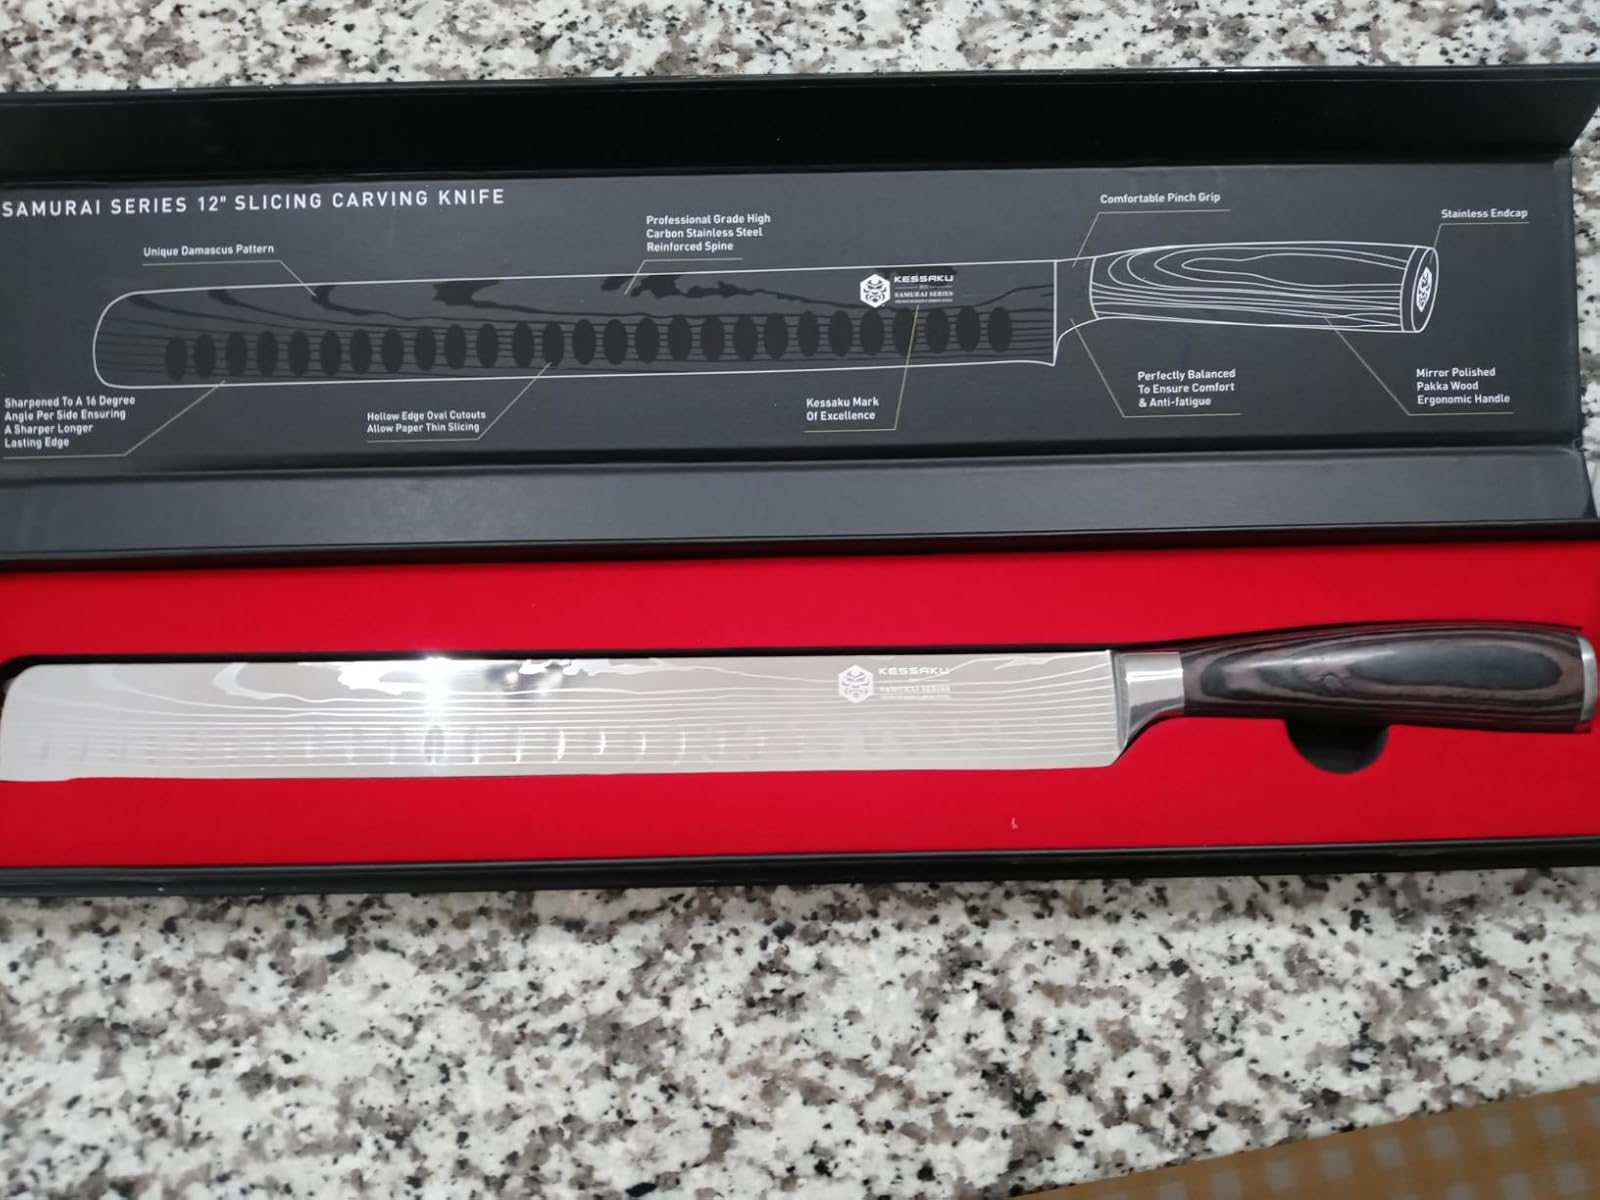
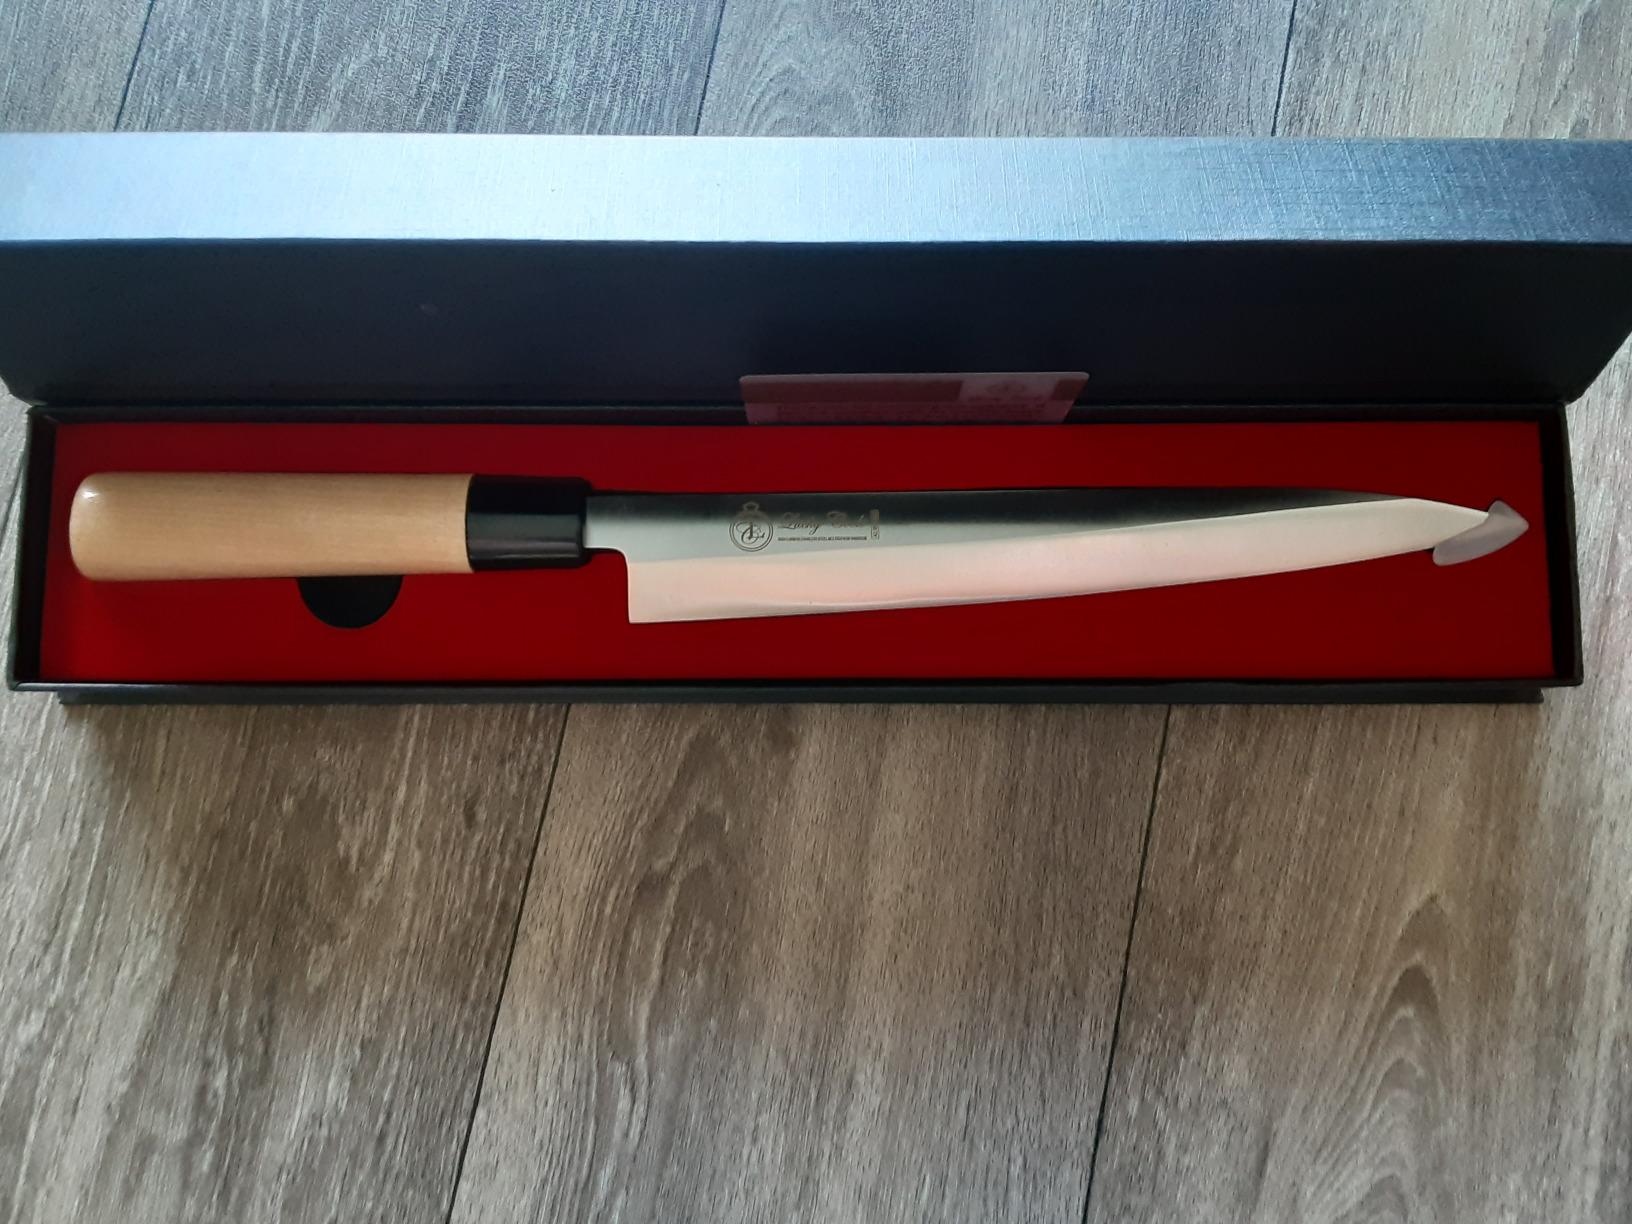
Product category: items_knife
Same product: no